King Vidor

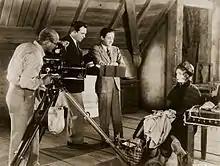
Hendrik Sartov (cinematographer), King Vidor (director), Irving Thalberg (producer) & Lillian Gish (co-star) on the set of "La Bohème"

Vidor's "The Sky Pilot" (1921) was a big-budget western-comedy shot on location in the high Sierra Nevada of California. John Bowers stars as the intrepid preacher and Colleen Moore (soon to be famous as the quintessential Hollywood "flapper") as the girl he loved and rescued from a deadly cattle stampede. The natural landscapes serve as an essential dramatic component in the film, as they would in subsequent Vidor movies. The cost overruns cut into First National profits, and they declined to fund any further Vidor projects.